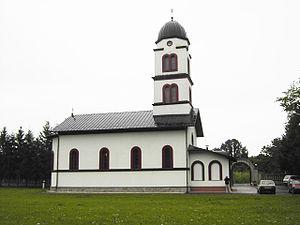
Gornji Podgradci est un village de Bosnie-Herzégovine. Il est situé dans la municipalité de Gradiška et dans la République serbe de Bosnie. Selon les premiers résultats du recensement bosnien de 2013, il compte 1 810 habitants.